Francis Bacon

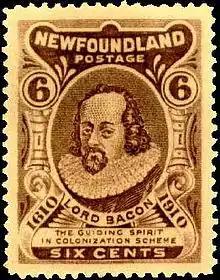
A Newfoundland stamp, which reads: "Lord Bacon – the guiding spirit in colonization scheme"

Francis Bacon's philosophy is displayed in the vast and varied writings he left, which might be divided into three great branches: